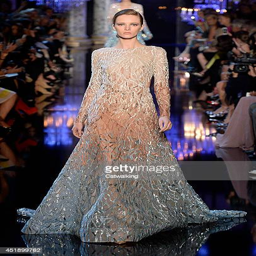
a model walks the runway at the fashion show during fashion week